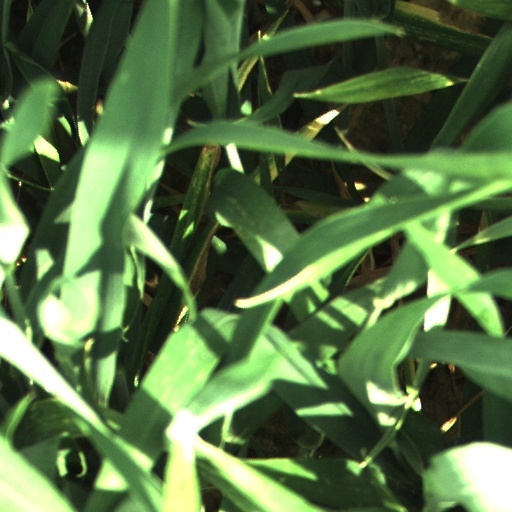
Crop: wheat